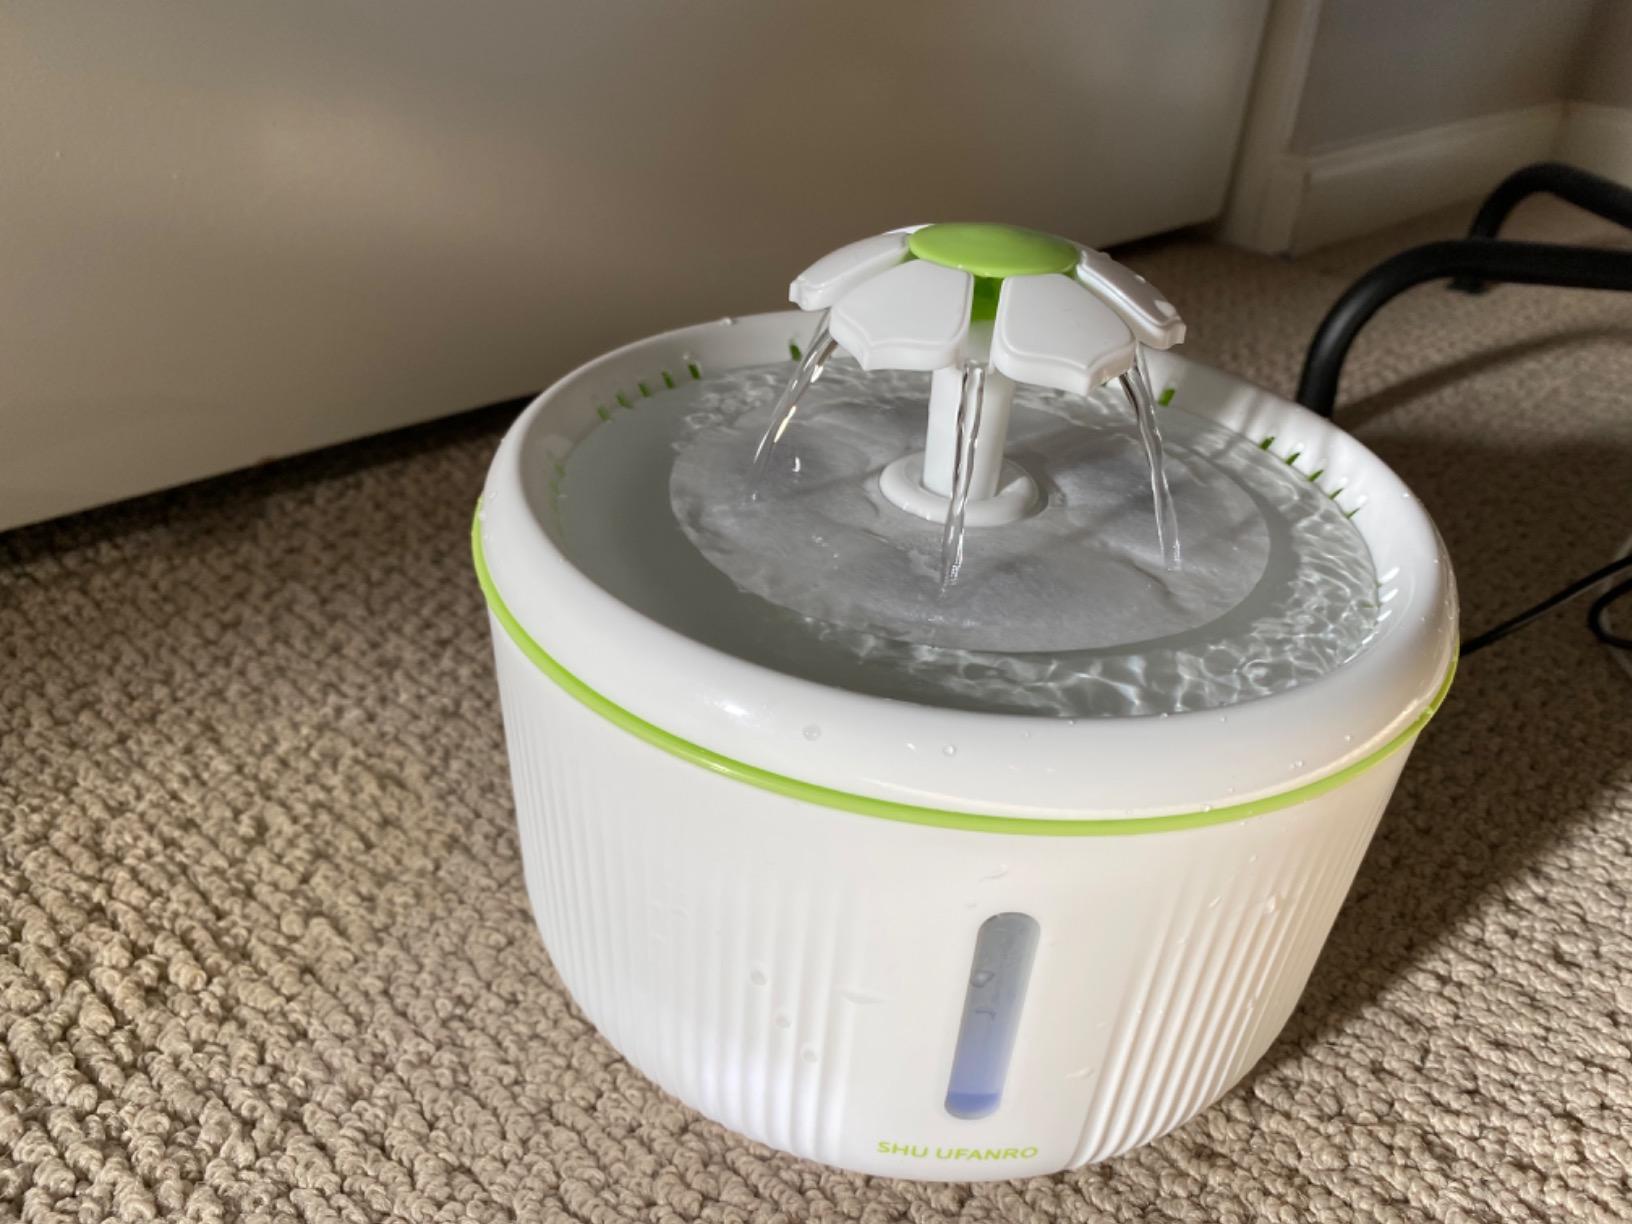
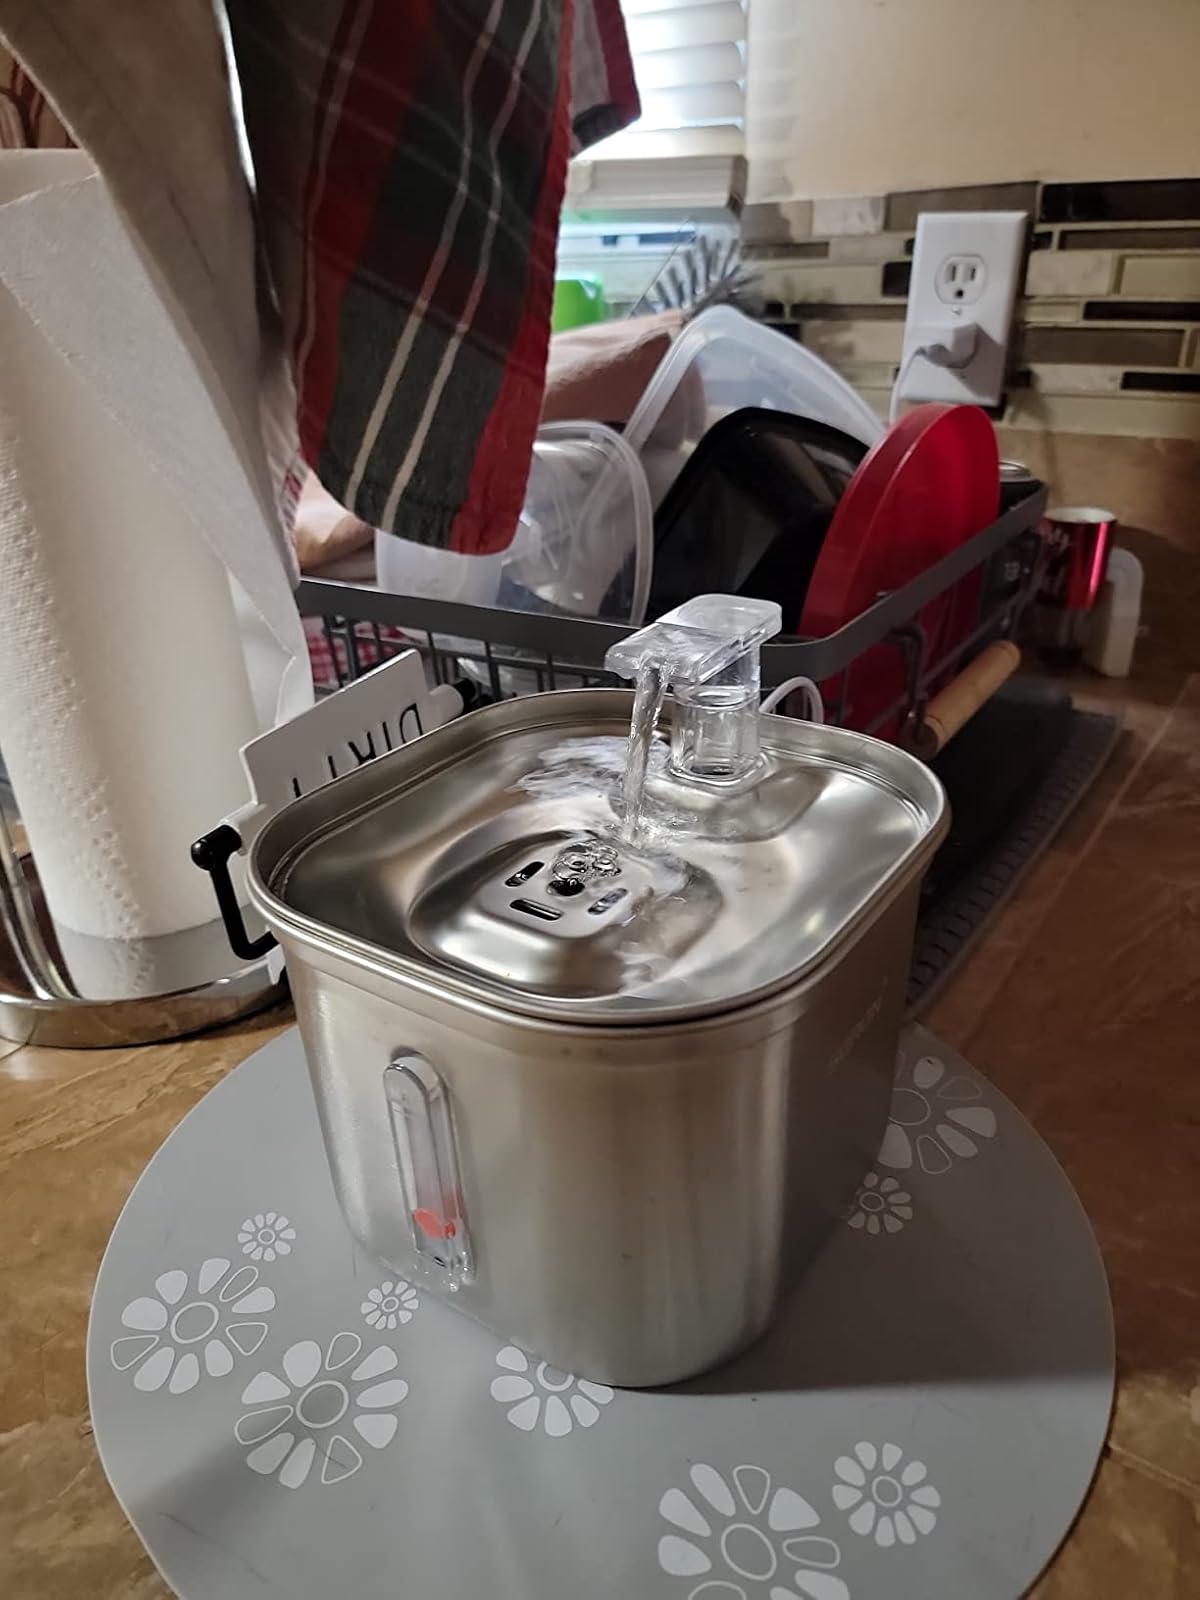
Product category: items_bowl
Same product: no